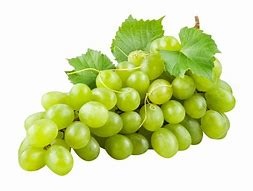
Label: grape